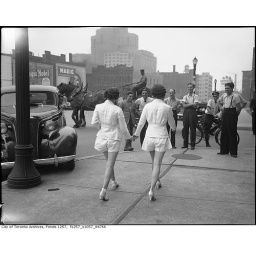
Women in shorts cause car to "crash" into pole